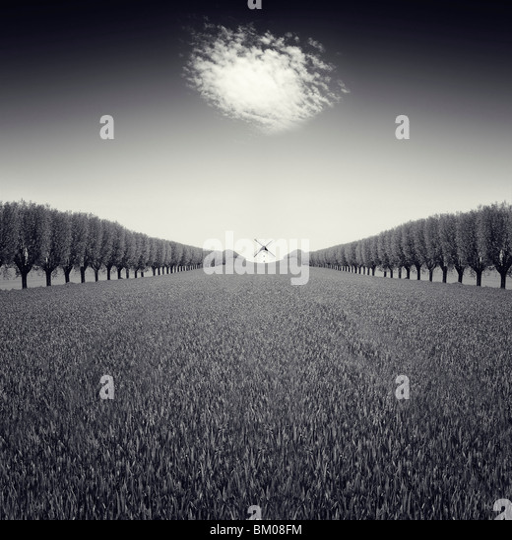
conceptual image of windmill in a field with several trees and a cloud